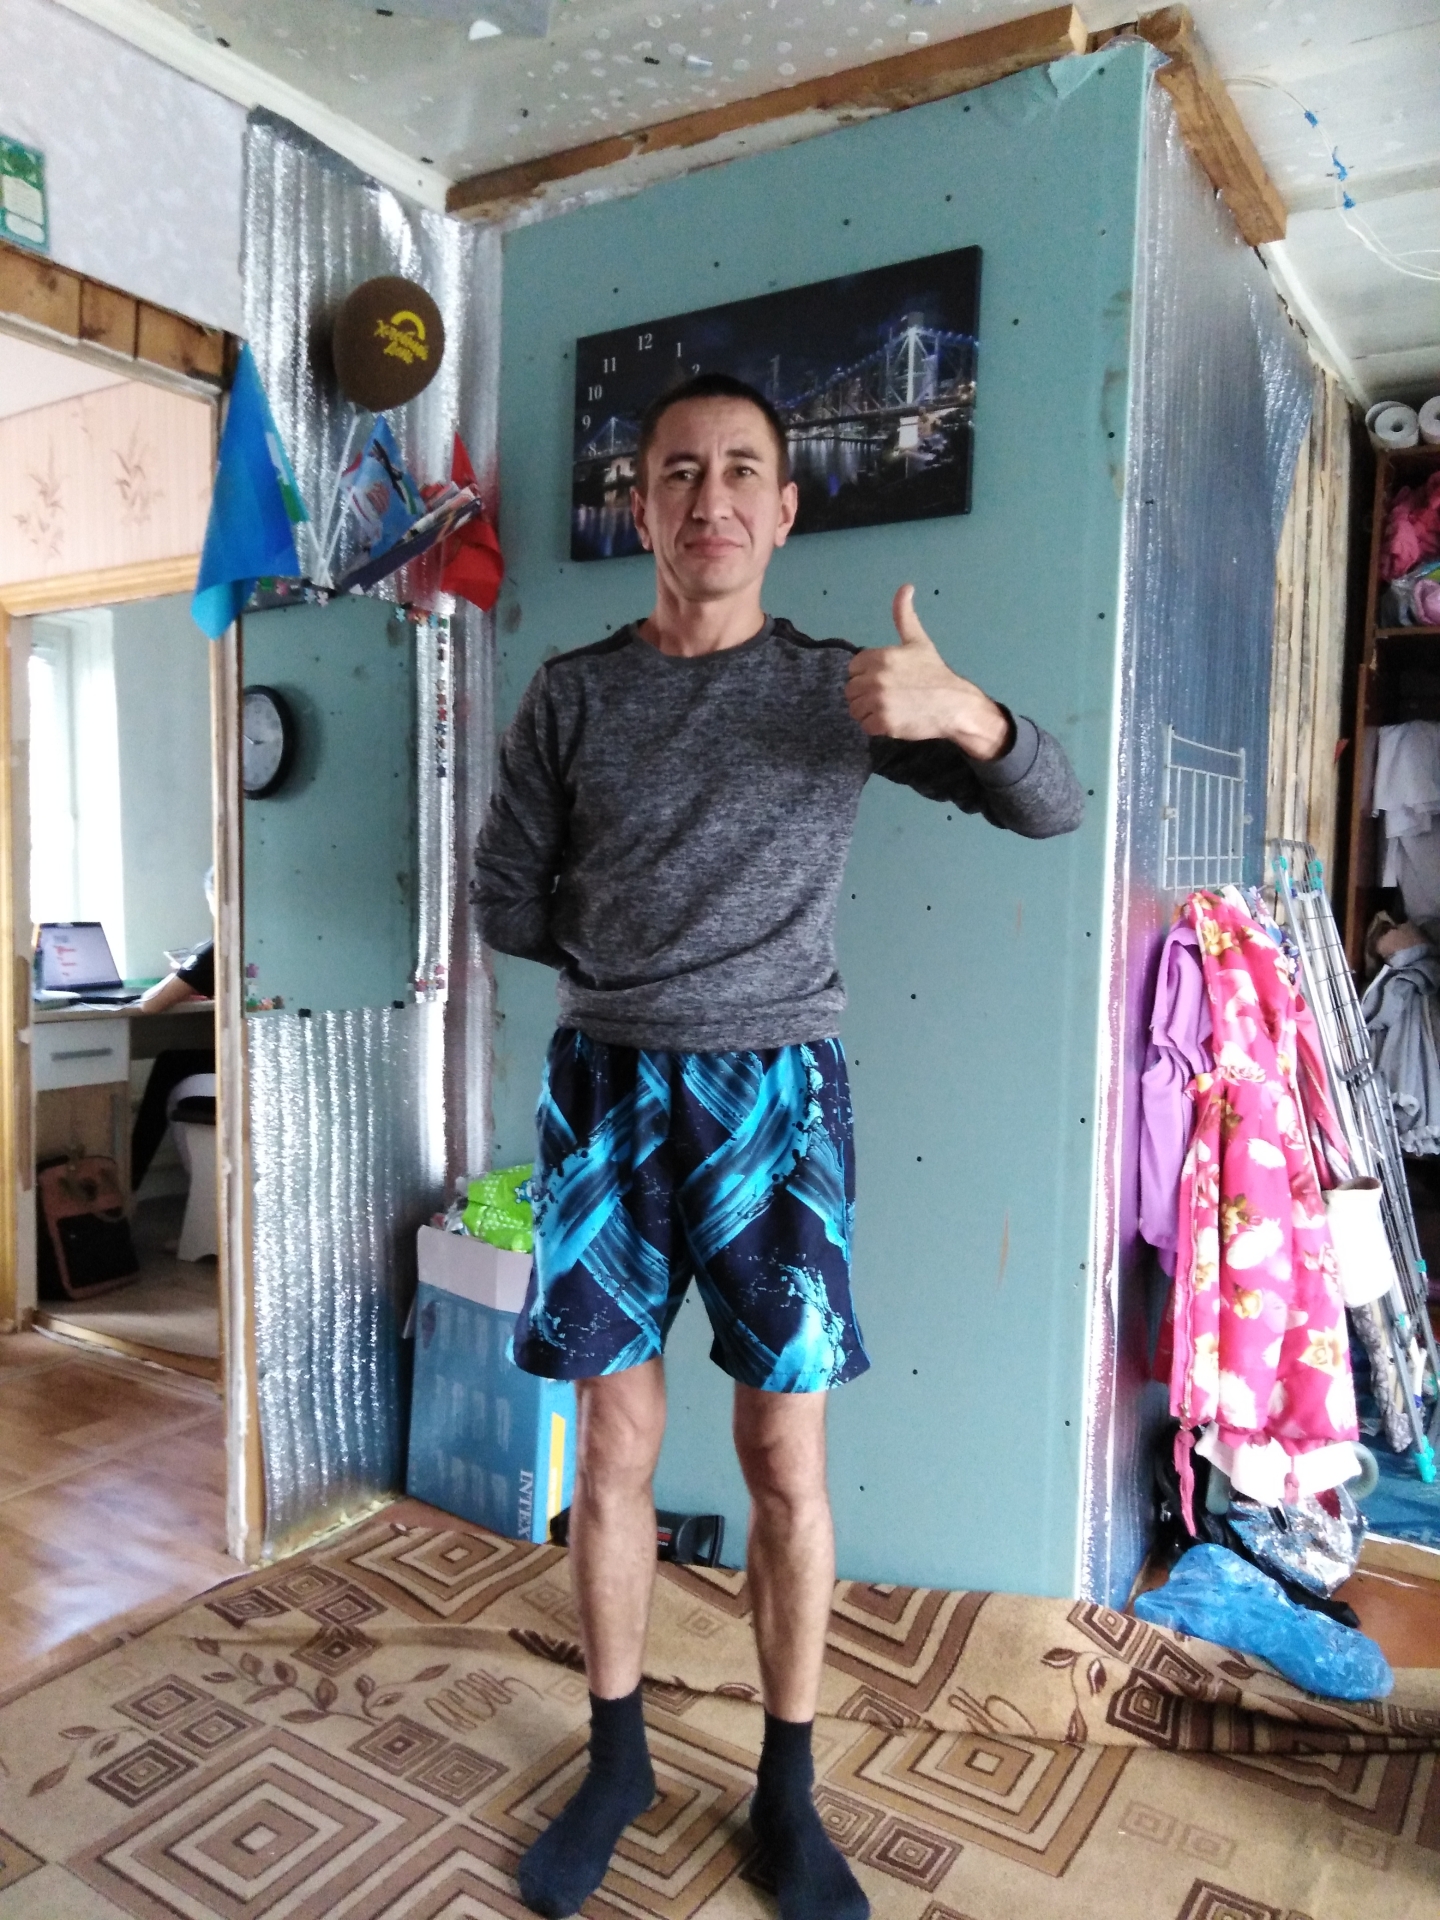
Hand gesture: like